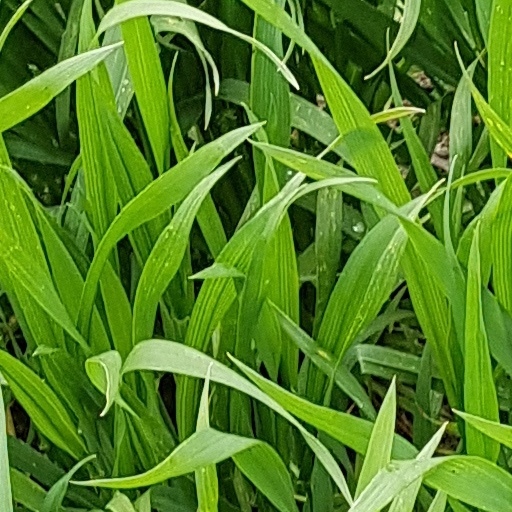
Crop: wheat